Tree of Knowledge (film)

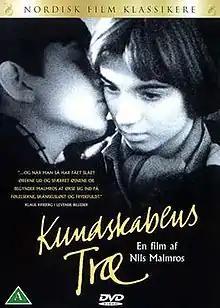
Front cover of the Danish DVD for"Tree of Knowledge"

Tree of Knowledge is a 1981 Danish coming-of-age drama directed by Nils Malmros. The film details the lives of 17 teenage schoolmates in 1950s Denmark. Shooting on location at the high school which he had attended, Malmros took two years to film the action, so the cast members reflected the real-life physical and emotional development of their characters.